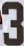
Number: 3